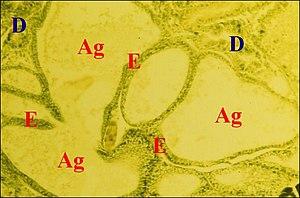
Grand développement des glandes à soie agrégées chez une femelle de Mastophora cornigera
Mastophora est un genre d'araignées aranéomorphes de la famille des Araneidae et de la sous-famille des Mastophorinae, avec les genres Agatostichus, Cladomelea et Acantharachne, Dicrostichus.